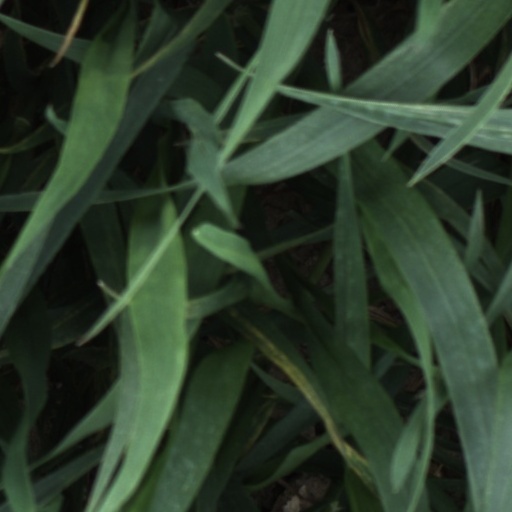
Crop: wheat